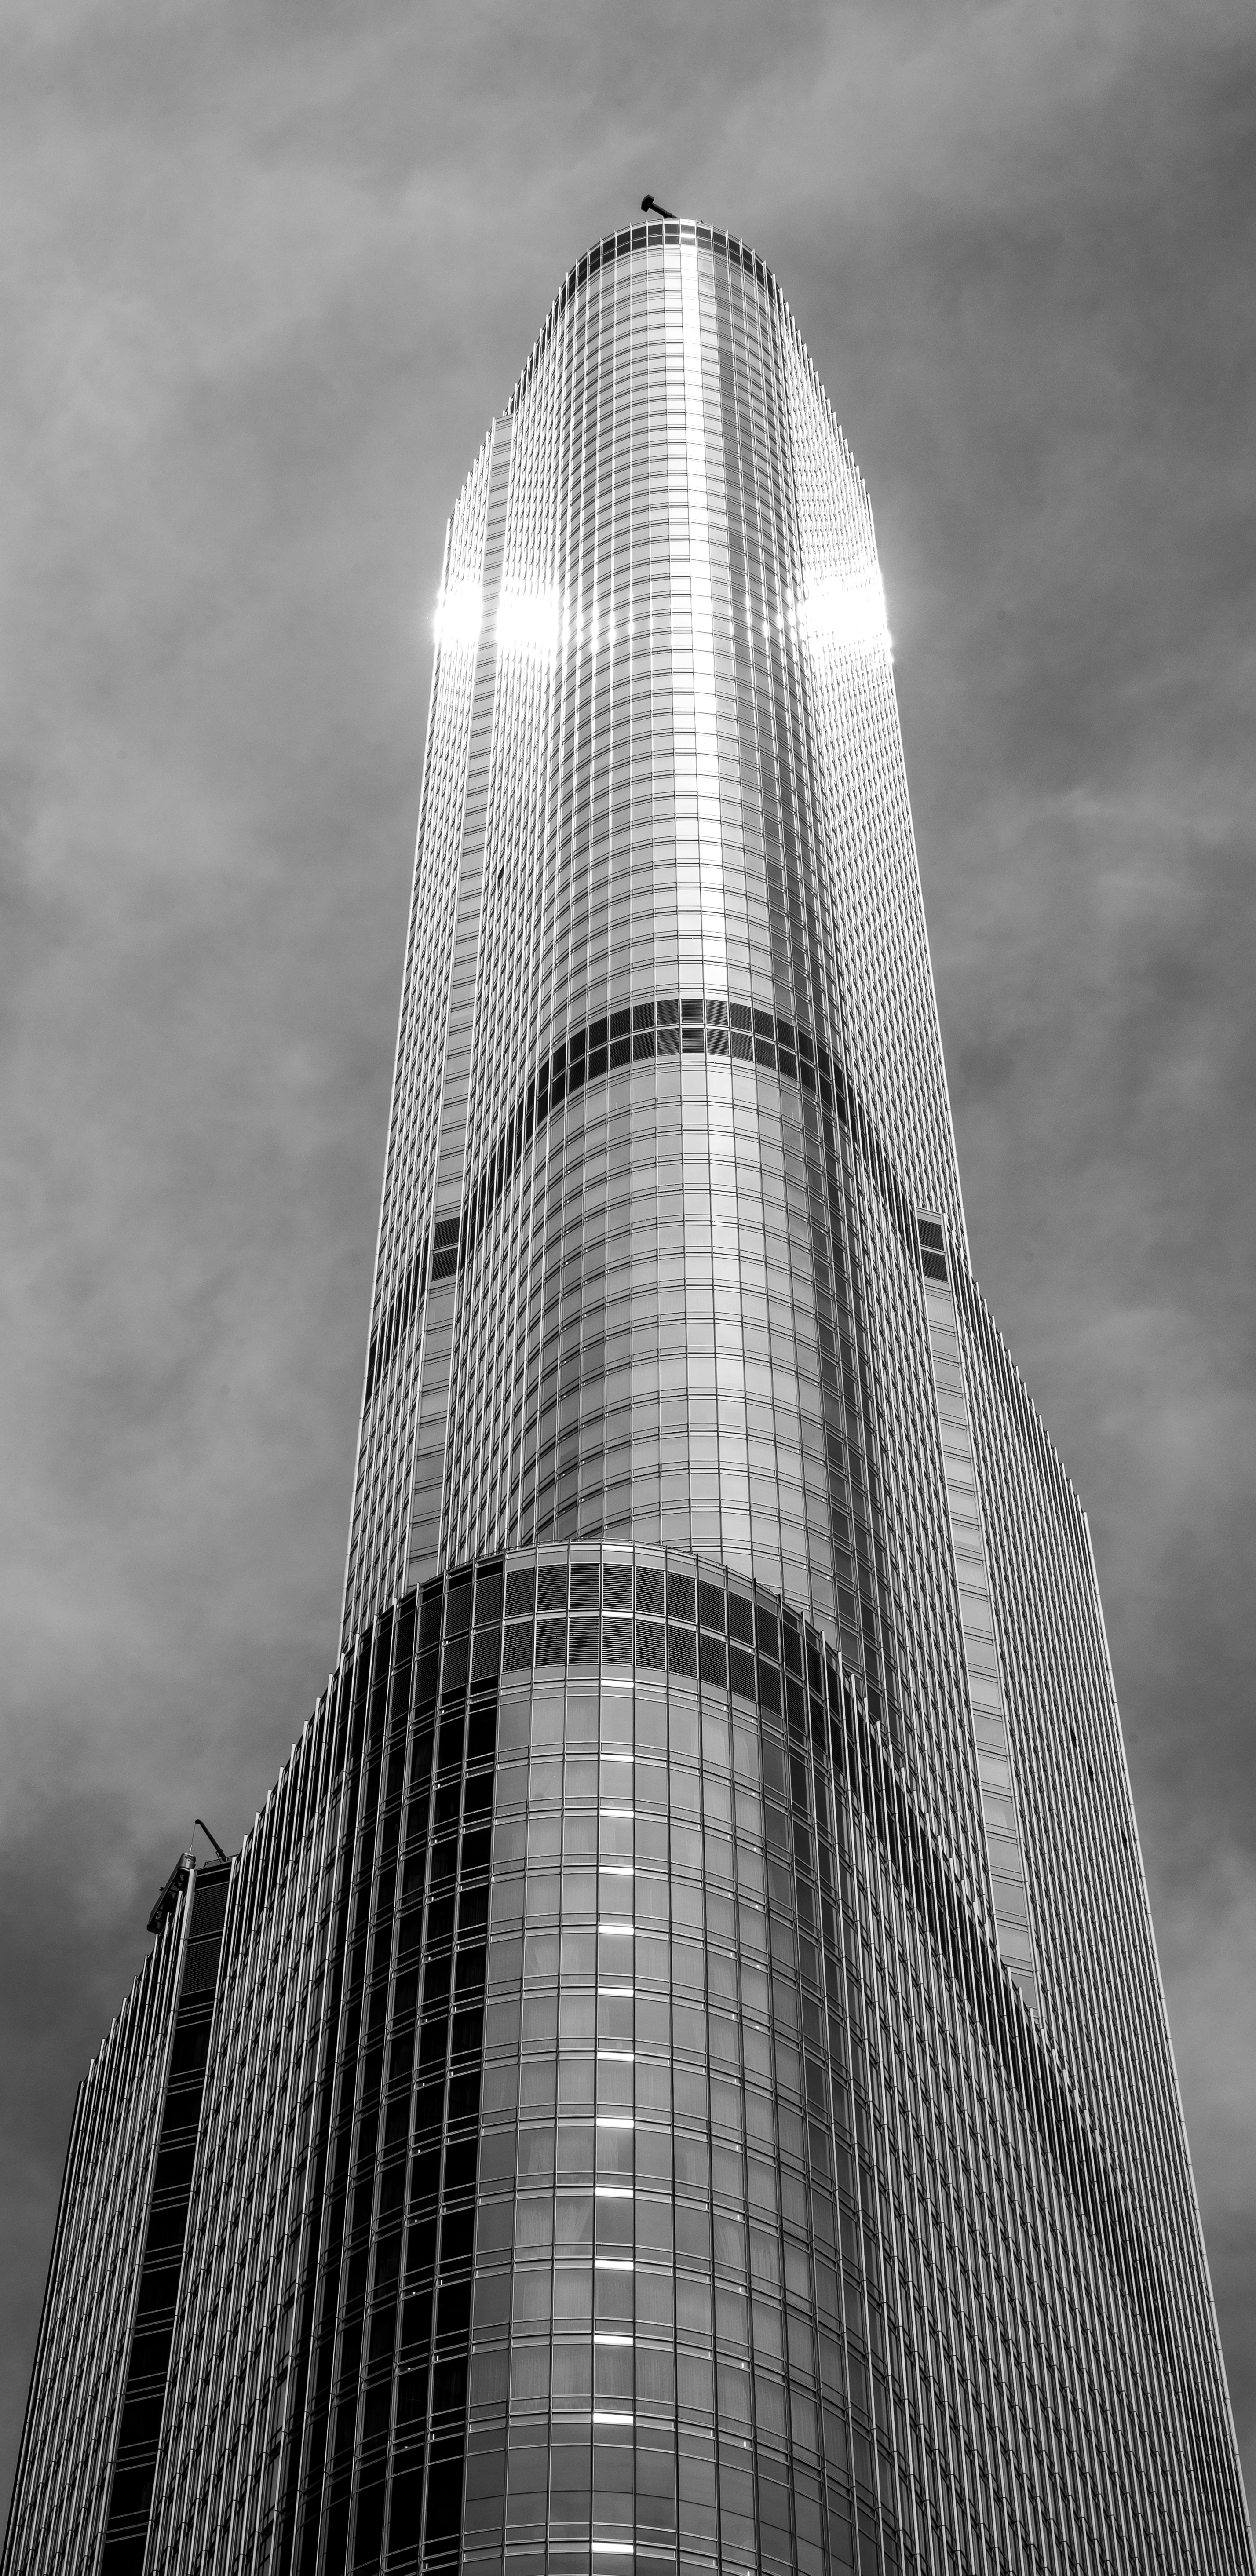
black and white, architecture, white, building, city, skyscraper, cityscape, line, tower, usa, landmark, chicago, black, monochrome, tower block, bw, m, symmetry, 50, wow, shape, leica, 240, summilux, trump, metropolis, monochrome photography